Where Birds Go to Die

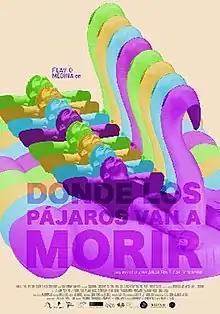
Theatrical release poster

Where Birds Go To Die (Spanish: Donde los pájaros van a morir) is a 2022 Mexican comedy-drama film directed by Analeine Cal y Mayor and written by Cal y Mayor & Alfredo Mendoza. Starring Flavio Medina and Sofía Sisniega.